Disney's All-Star Sports Resort

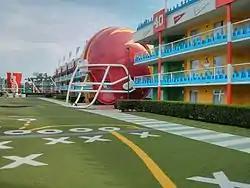
A Touchdown! building at Disney's All-Star Sports Resort

Disney's All-Star Sports Resort is a resort that is part of the Walt Disney World Resort. It is one of five Resorts in the Value Resort category, along with Disney's All-Star Music Resort, Disney's All-Star Movies Resort, Disney's Pop Century Resort, and Disney's Art of Animation Resort. All three All-Star Resorts are located on the southern portion of the Walt Disney World property (the only portion that is located in Osceola County; the rest of Walt Disney World is located in Orange County) and has a sports theme. As is characteristic of all Disney Value resorts, the property is decorated with giant novelty items, such as SurfBoard Bay, the baseball-themed Grand Slam Pool and a football field, and a giant football helmet. As with the other All-Star Resorts, the Miami company Arquitectonica designed the resort.